German cruiser Admiral Hipper

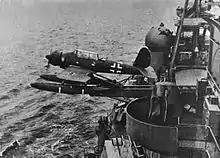

The ship made a second attempt to break out into the Atlantic, designated Operation Nordseetour. On 30 November , escorted by five torpedo boats, left Germany for Bergen in Norway, where she refueled from the tanker on 1 December. The German cruiser then proceeded towards a position South of Jan Mayen, where she refueled several times from the tanker whilst waiting for convenient bad weather to break through the Denmark Strait into the North Atlantic. During a gale on the night of 6 December, she navigated the Denmark Strait undetected. After a refueling by the tanker "Friedrich Breme" on 12 December, Meisel started searching for the convoy HX 94, which according to intelligence was nearby. encountered a few independent sailing vessels but as his orders were to attack only convoys, Meisel did not attack and remained undetected. In deteriorating weather, the convoy was not found. Between refueling twice from the on 16 and 20 December, searched for the convoys SC 15 and HX 95 but again nothing was found because of bad weather. Finally Meisel decided to leave the North Atlantic convoy lanes and operate on the shipping lanes between the United Kingdom and West Africa, where the B-Dienst had reported the convoys SL 58 and SLS 58. An Arado floatplane was launched to search for the convoys, but the plane went missing and nothing was found. On 23 December the operated between the Azores and Spain.